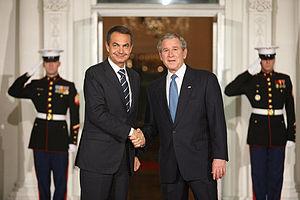
José Luis Rodríguez Zapatero [ xoseˈlwiz roˈðɾiɣeθ θapaˈteɾo], né à Valladolid le 4 août 1960, est un homme d'État espagnol membre du Parti socialiste ouvrier espagnol. Il est président du gouvernement entre 2004 et 2011.